Muhammad ibn Wasil

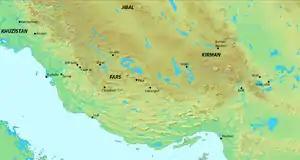
Map of Fars and its surrounding regions in the 9th–10th centuries

Subsequent to his activities in the east, Muhammad moved to the province of Fars. In 870, with caliphal control over Fars having been weakened by years of disorder, he decided to rebel against the government. He allied with the leader of the local Kurds, and together they defeated and killed the provincial governor, al-Harith ibn Sima. As a result of this victory, Abbasid rule in Fars collapsed, and Muhammad was able to take control of the province.